Look Who's Talking Too

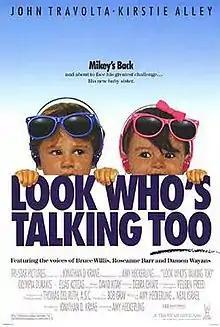
Theatrical release poster

Look Who's Talking Too is a 1990 American romantic comedy film, a sequel to "Look Who's Talking", and the second installment in the franchise. The film was directed by Amy Heckerling from a script she co-authored with Neal Israel. The film stars the original cast members John Travolta and Kirstie Alley as James and Mollie Ubriacco, the parents of Mikey (voiced by Bruce Willis), a toddler coping with the newest addition to the family, baby Julie (voiced by Roseanne Barr).